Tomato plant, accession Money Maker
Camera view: bottom (45 deg); turntable rotation: 330 degrees
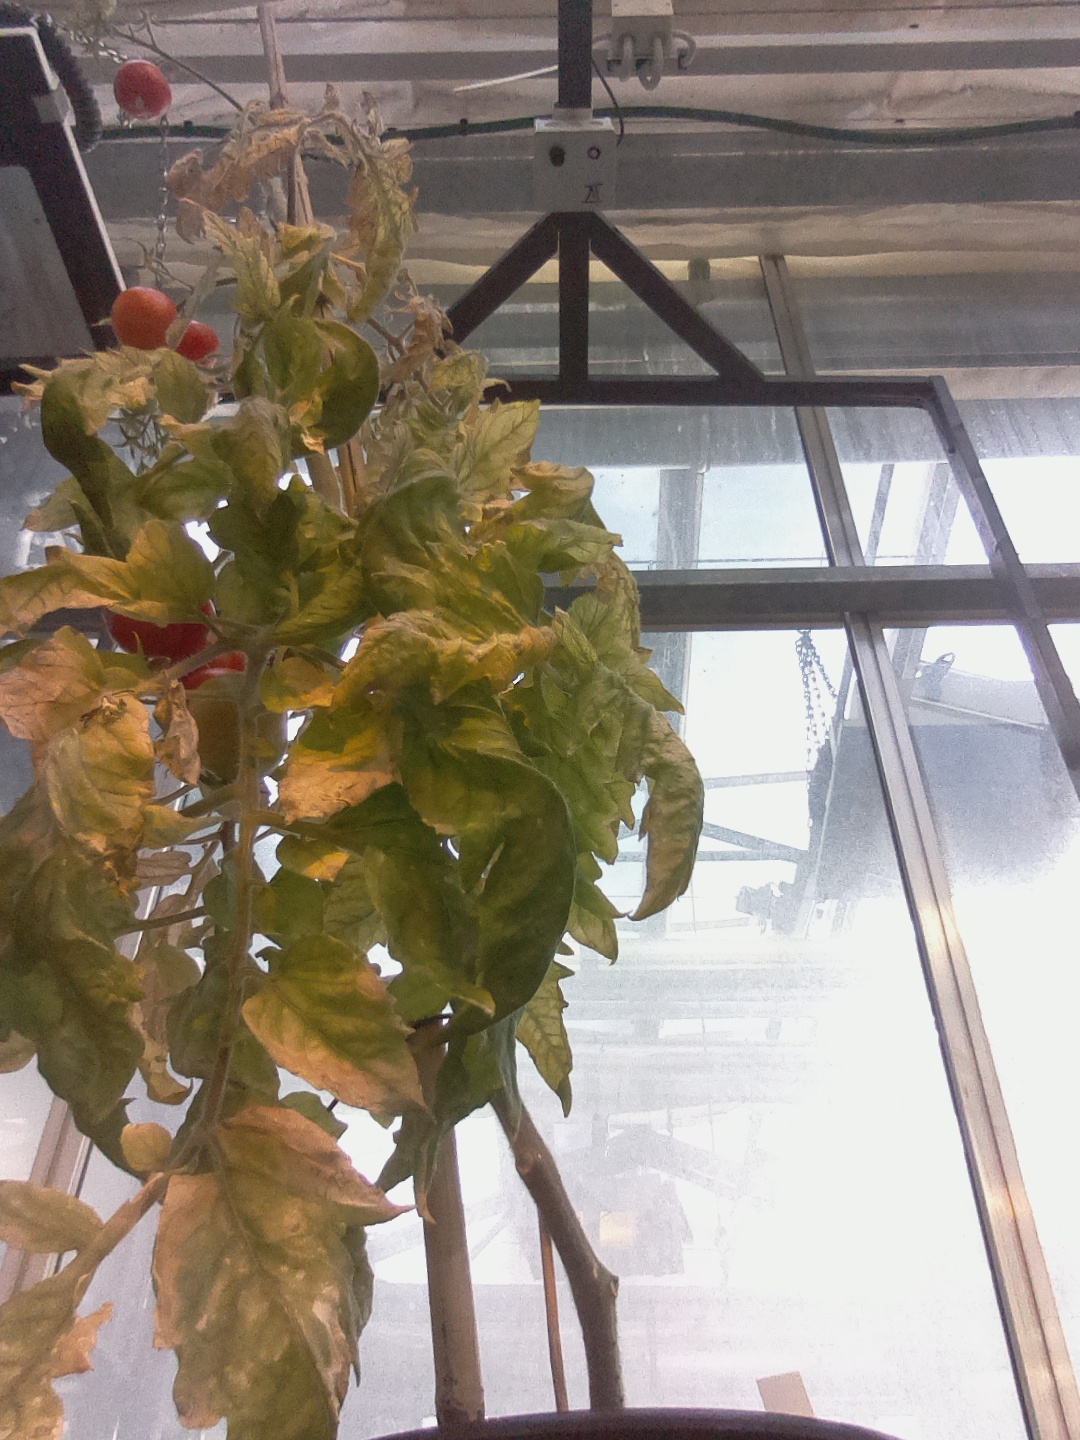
BBCH growth stage 88: 80%-90% of fruits show typical fully ripe color